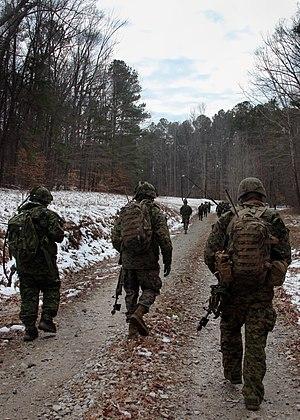
The Cape Breton Highlanders sont un régiment d'infanterie de la Première réserve de l'Armée canadienne. Il fait partie du 36ᵉ Groupe-brigade du Canada au sein de la 5ᵉ Division du Canada et est basé à Sydney en Nouvelle-Écosse.